JCPenney

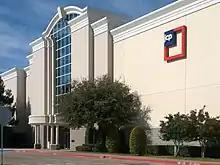
Exterior of the JCPenney store at the Stonebriar Centre in Frisco, Texas (2013)

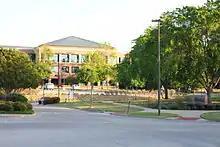
JCPenney headquarters in Plano, Texas (2014)

In 2010, Vornado Realty Trust acquired a 9.9% stake in JCPenney but sold it in 2013 for $13.00 per share. On January 24, 2011, JCPenney shut down its catalog business and 19 outlet stores. Seven additional stores and two call centers also closed.